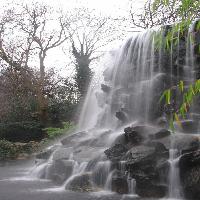
Weather: cloudy or overcast